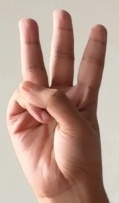
ASL sign: 6